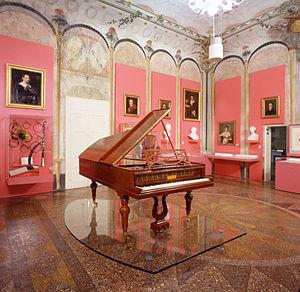
Le musée international et bibliothèque de la Musique de Bologne est l'aboutissement d’un projet culturel engagé par la municipalité avec la contribution du Cabinet présidentiel et du ministère de la Culture. Il a été inauguré en mai 2004 au sein du Palazzo Sanguinetti, palais du XVIᵉ siècle à l’architecture prestigieuse et fascinante, situé Strada Maggiore.